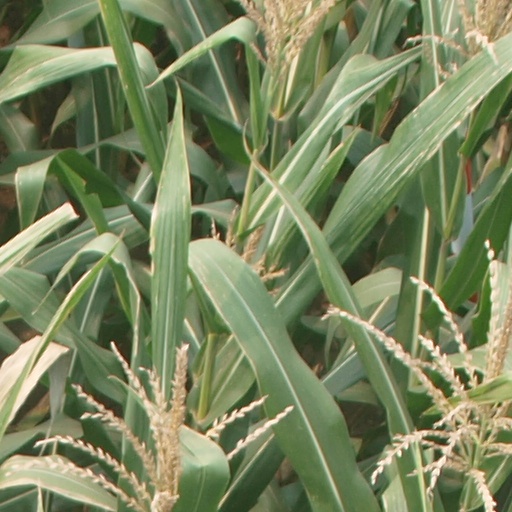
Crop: maize; corn